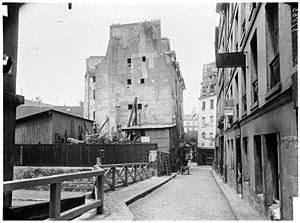
La rue du Cimetière-Saint-Benoist est une voie située dans le quartier de la Sorbonne du 5ᵉ arrondissement de Paris.